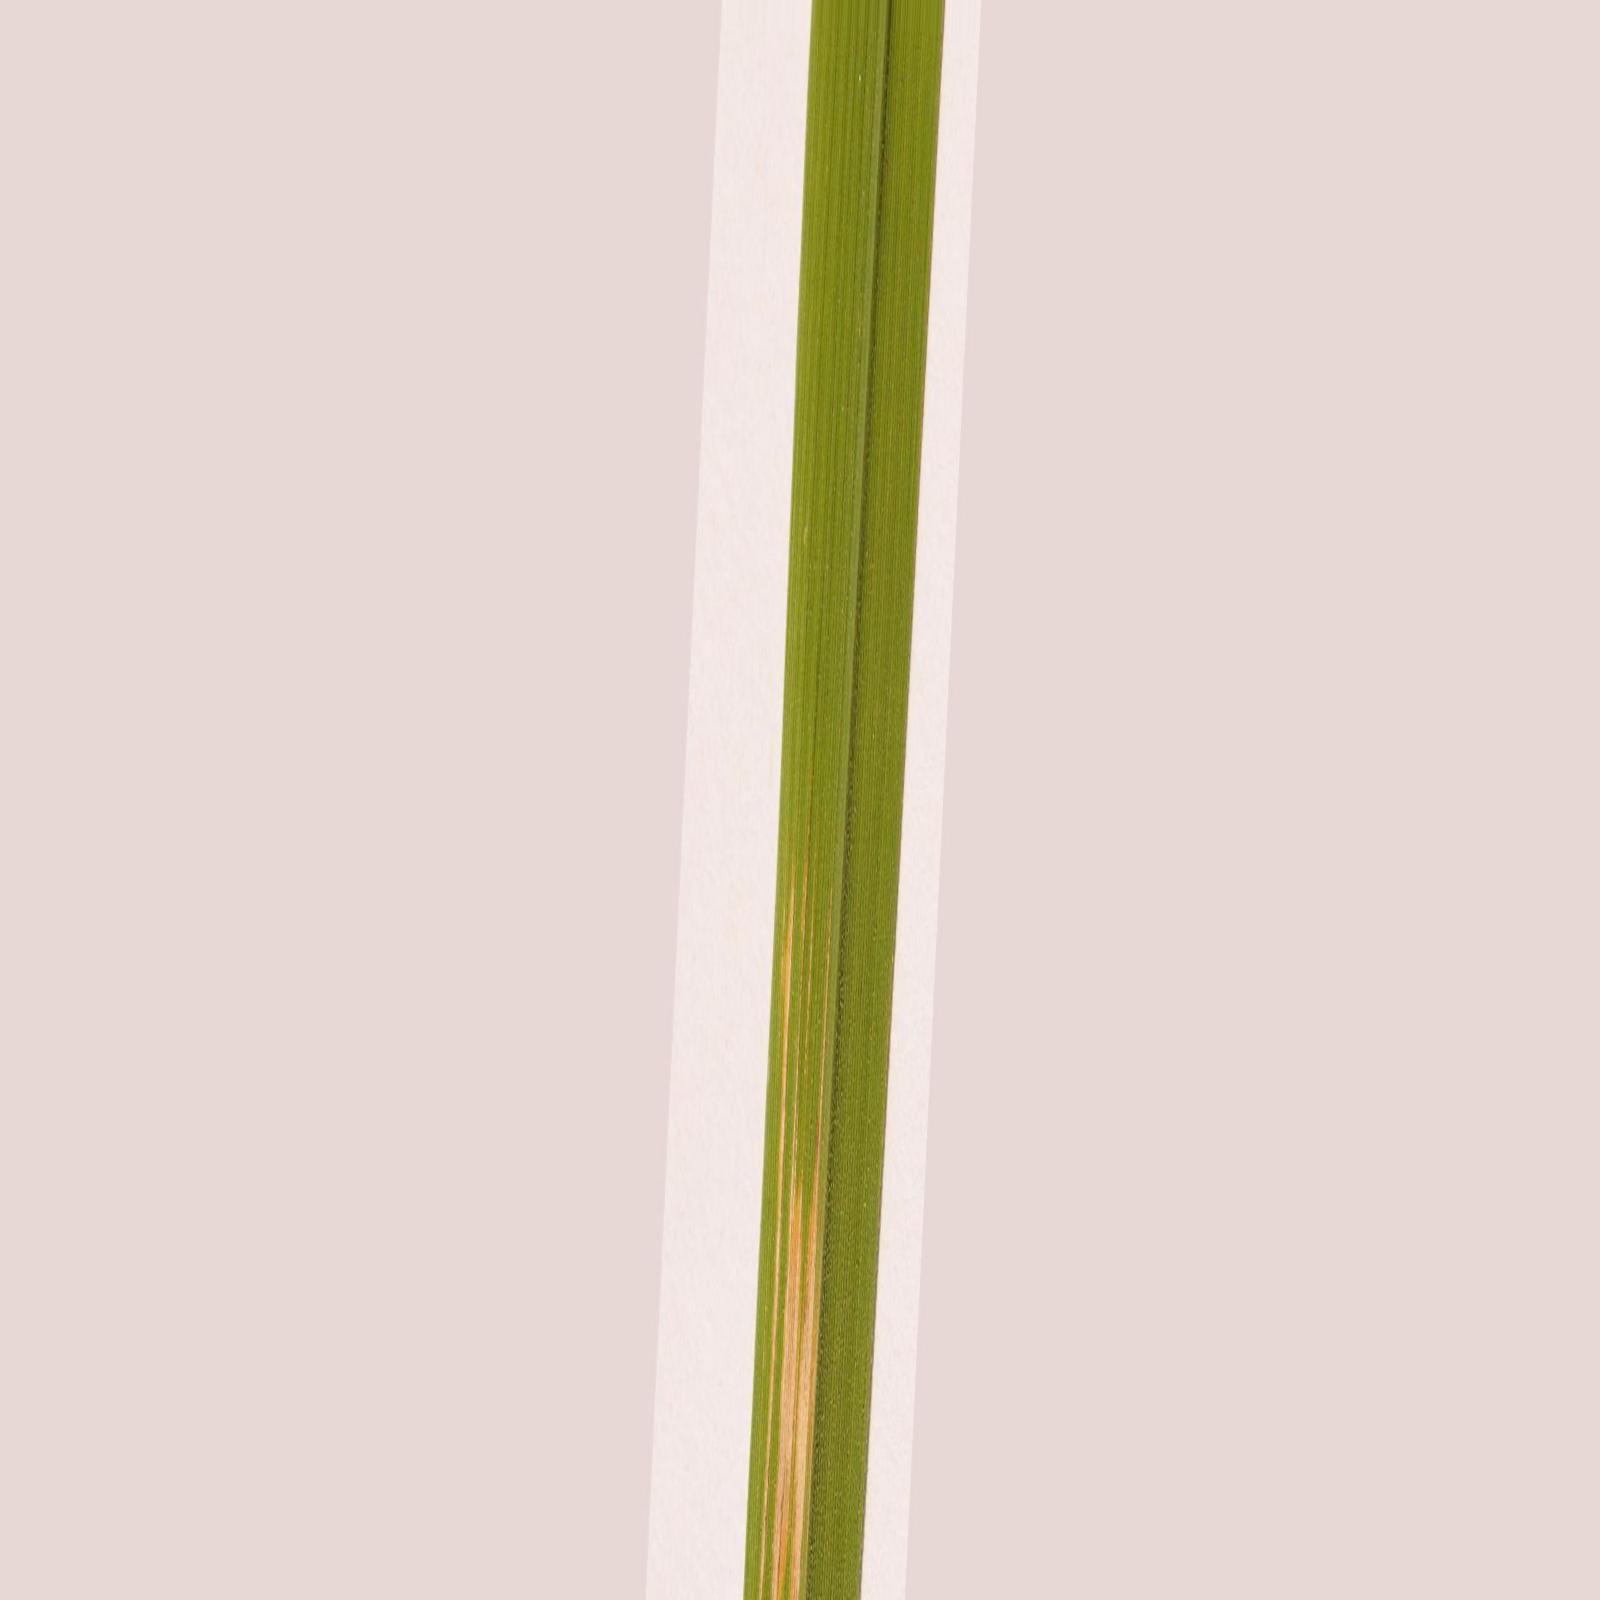
Nhãn: Bệnh Bạc lá (Bacterial leaf blight)